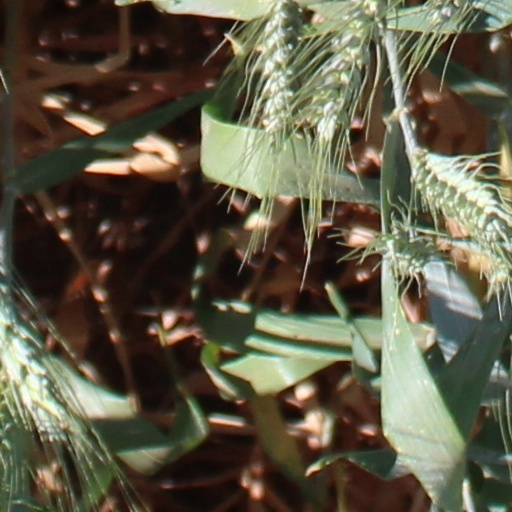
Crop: wheat